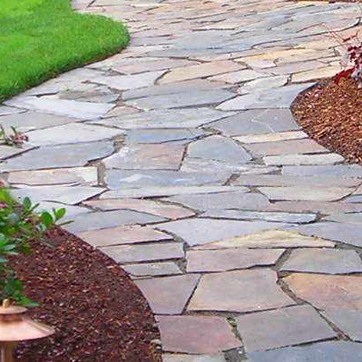
Material: stone